Thomas Allsop

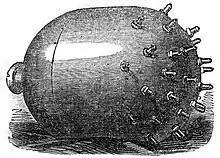
Orsini bomb, 1858, engraving published in the "Illustrated London News", from a photograph of a police exhibit. The bomb was made by Joseph Taylor of Birmingham, with whom Allsop dealt.

Orsini was travelling on an old British passport issued by the Foreign Office to Allsop, at the request of a business, as Lord Palmerston explained in Parliament. Allsop managed to escape after the event to America; and stayed in New Mexico for some months, writing home to George Jacob Holyoake from Santa Fe.